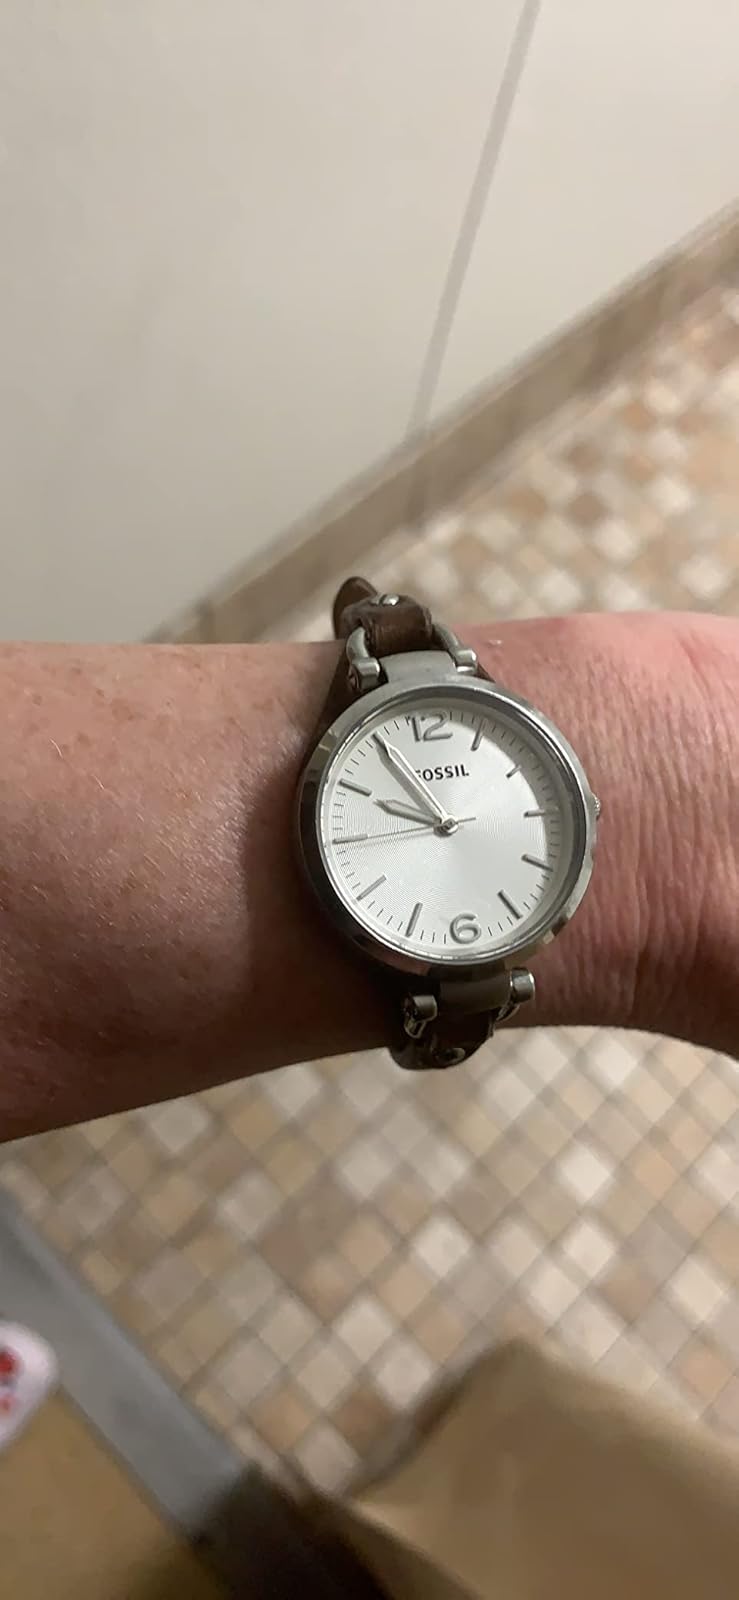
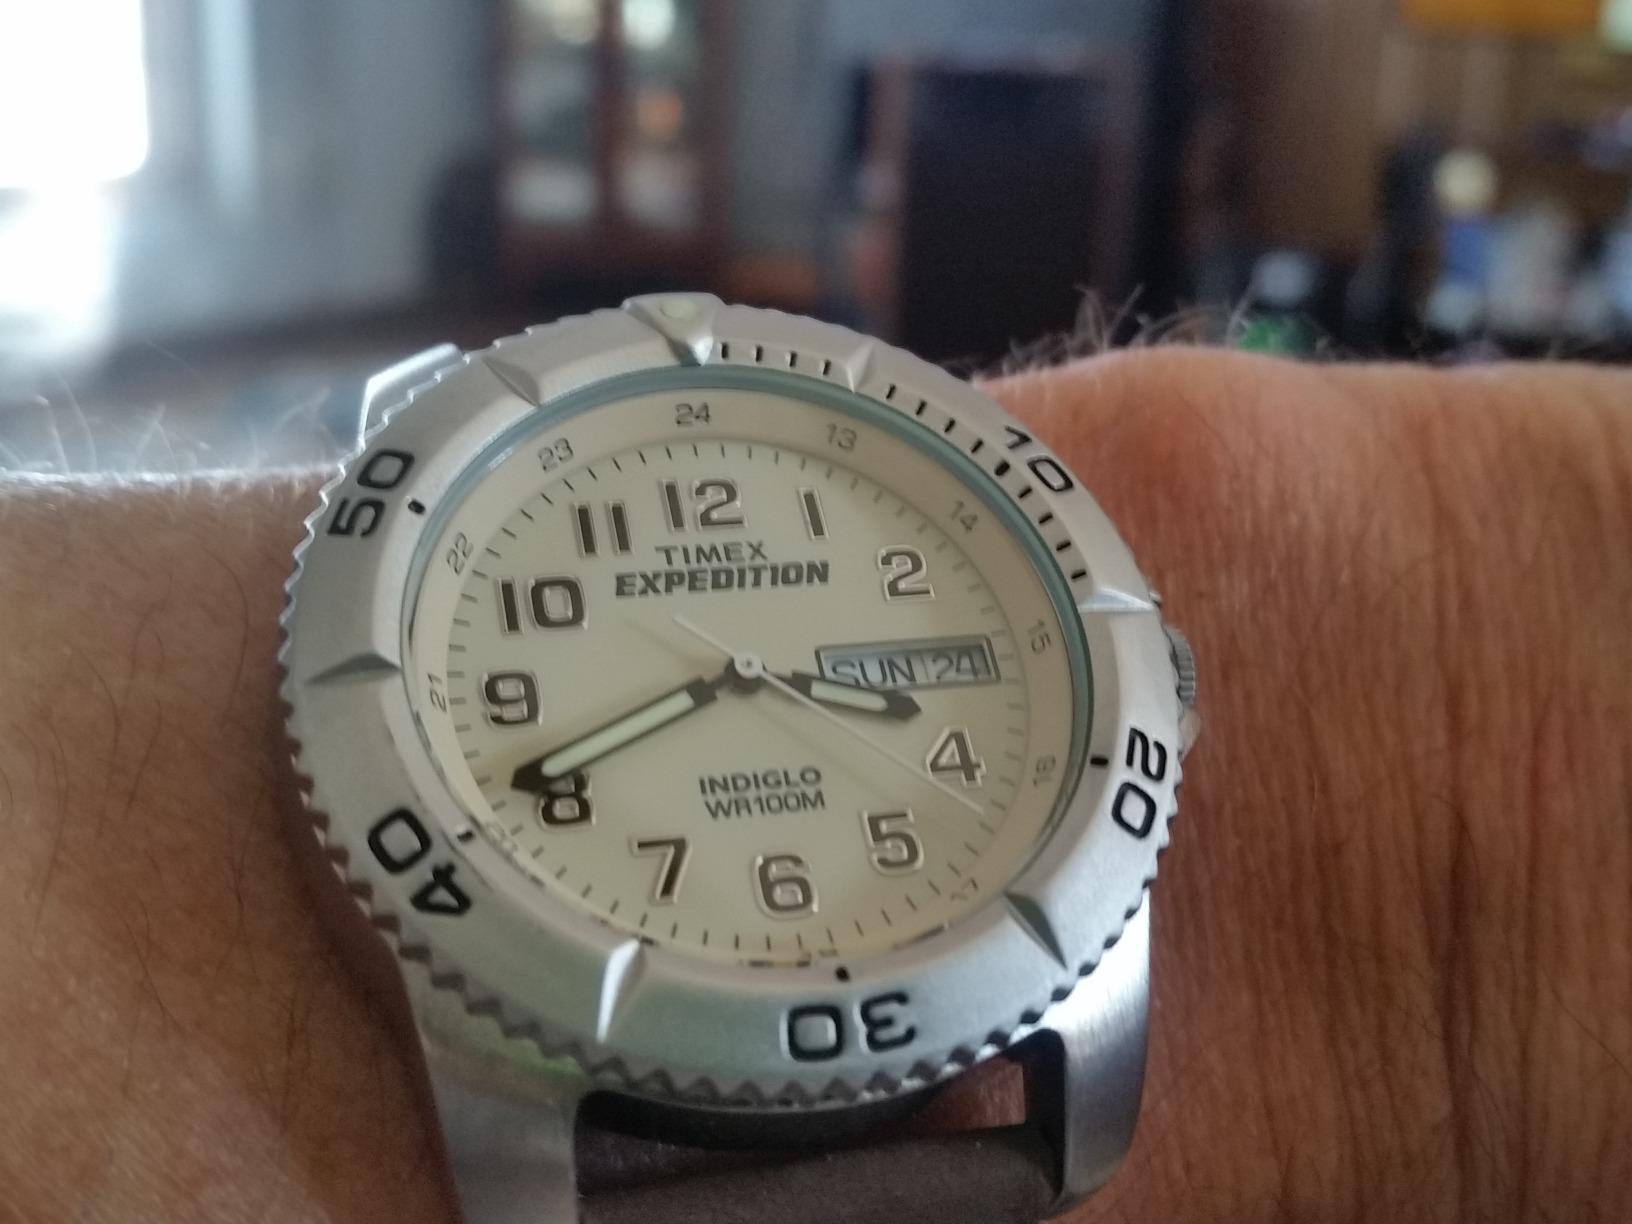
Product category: accessories_watch
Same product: no